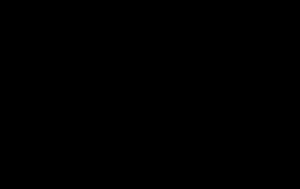
Les ondes radioélectriques ou ondes hertziennes sont des ondes électromagnétiques qui se propagent de deux façons :
Une onde radioélectrique, communément abrégée en onde radio, est une onde électromagnétique dont la fréquence est inférieure à 300 MHz, soit une longueur d'onde dans le vide supérieure à 1 mètre pour les ondes radio dites "radiofréquences", et comprise entre 300 MHz et 300 GHz, soit une longueur d'onde dans le vide supérieure à 1 millimètre, pour les ondes radio dites "hyperfréquences". Adaptées au transport de signaux issus de la voix et de l'image, les ondes radio permettent les radiocommunications et la radiodiffusion.